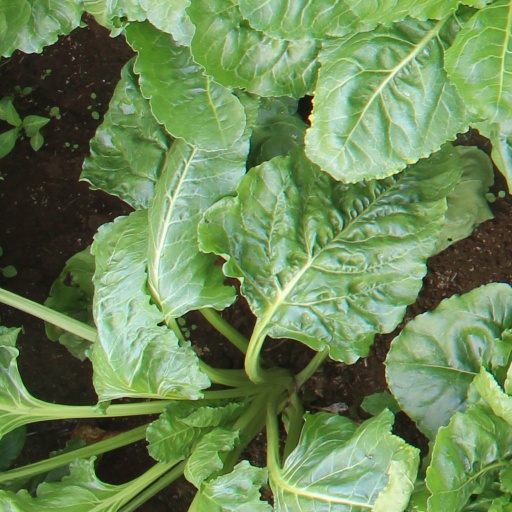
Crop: sugar beet